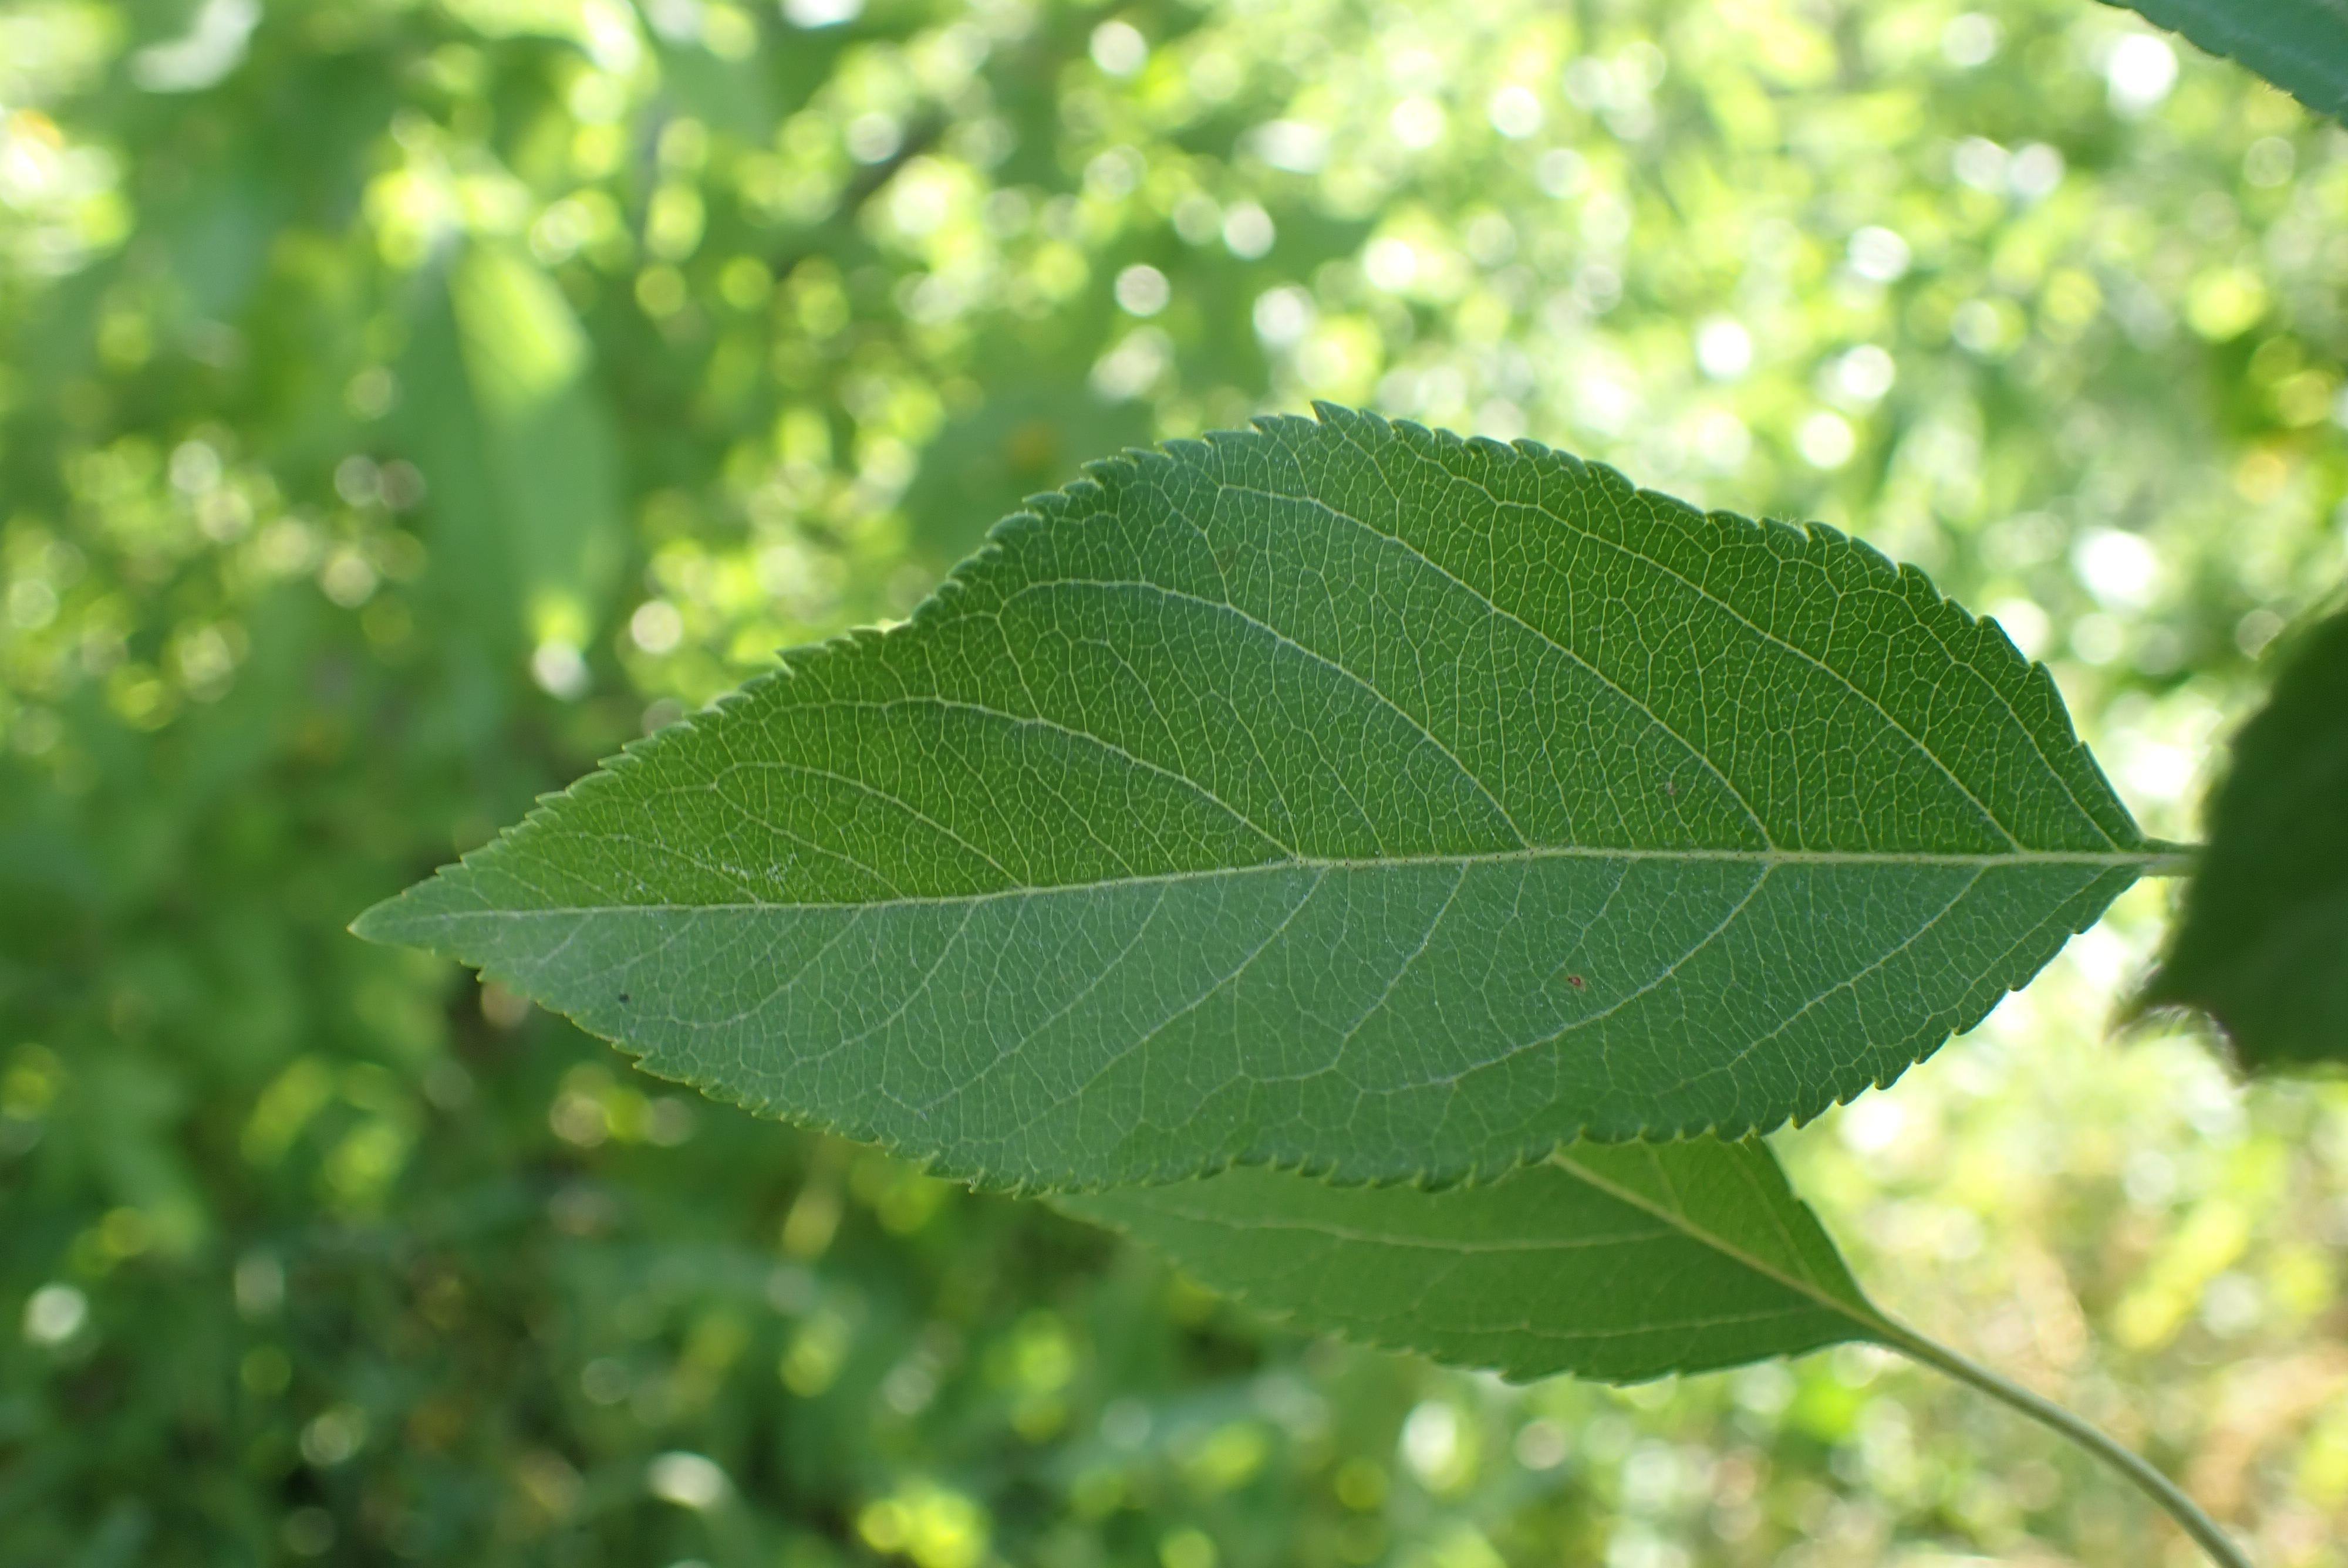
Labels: healthy